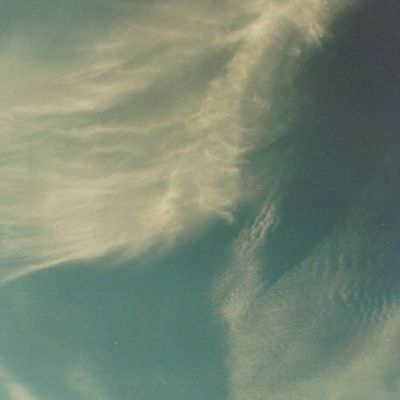
Cloud type: Cirrocumulus (Cc)